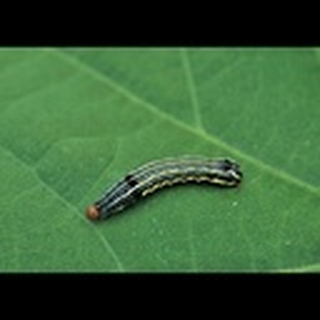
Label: cotton_army_worm